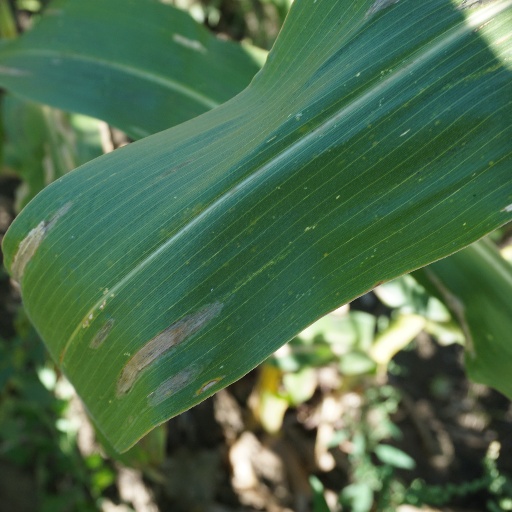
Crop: maize; corn